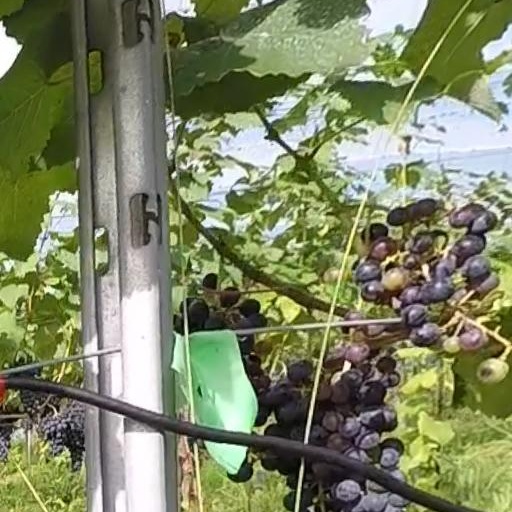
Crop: grape